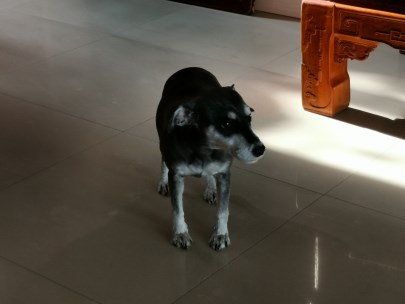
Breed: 2342-n000102-miniature_schnauzer